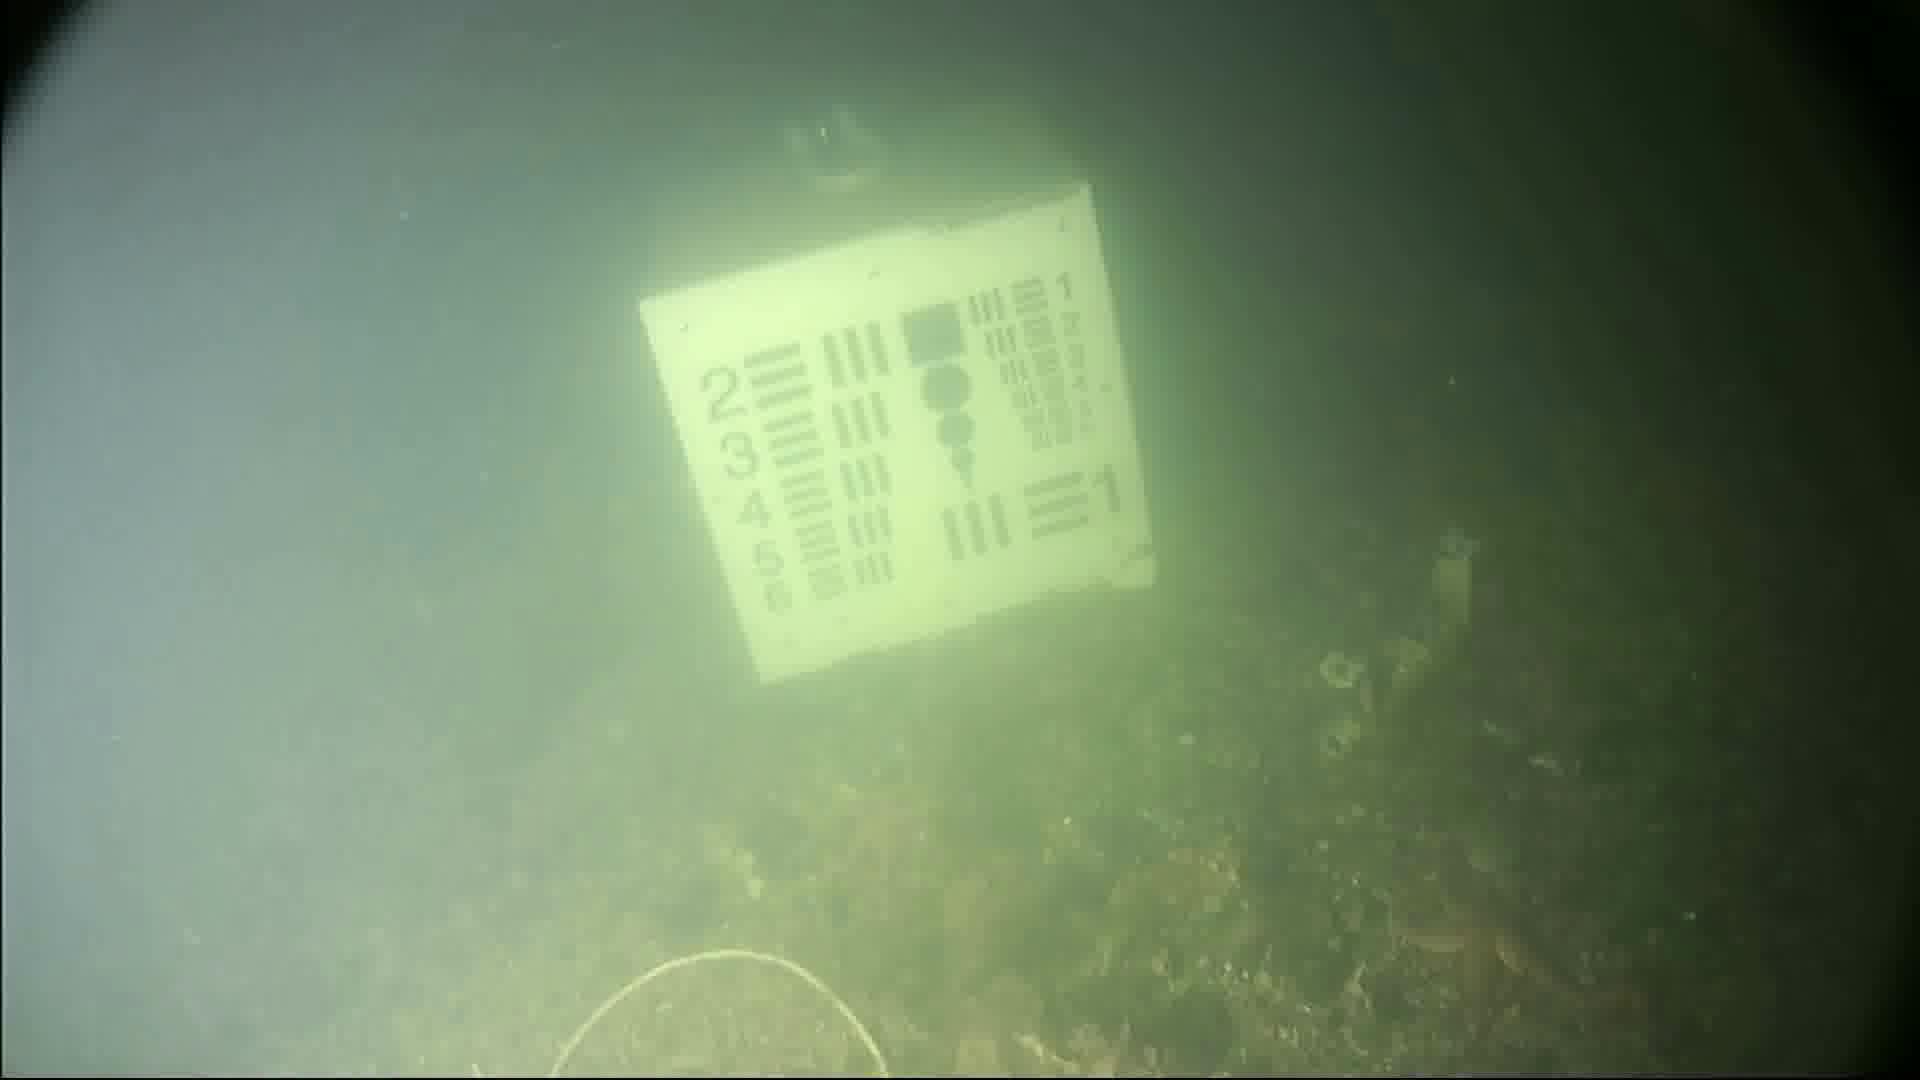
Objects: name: starfish